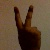
The image shows a hand gesture representing the number 2 in Indian Sign Language.